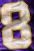
Number: 8